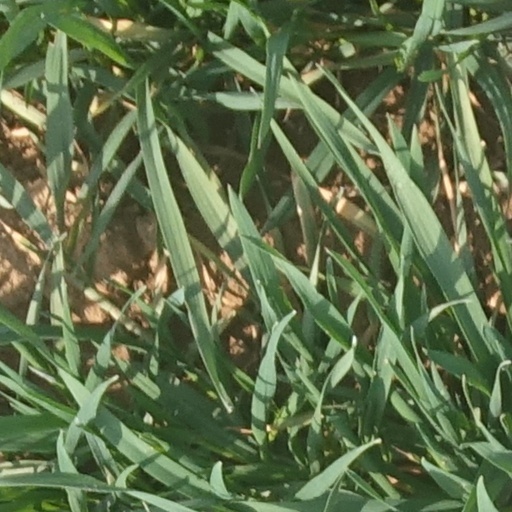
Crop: wheat